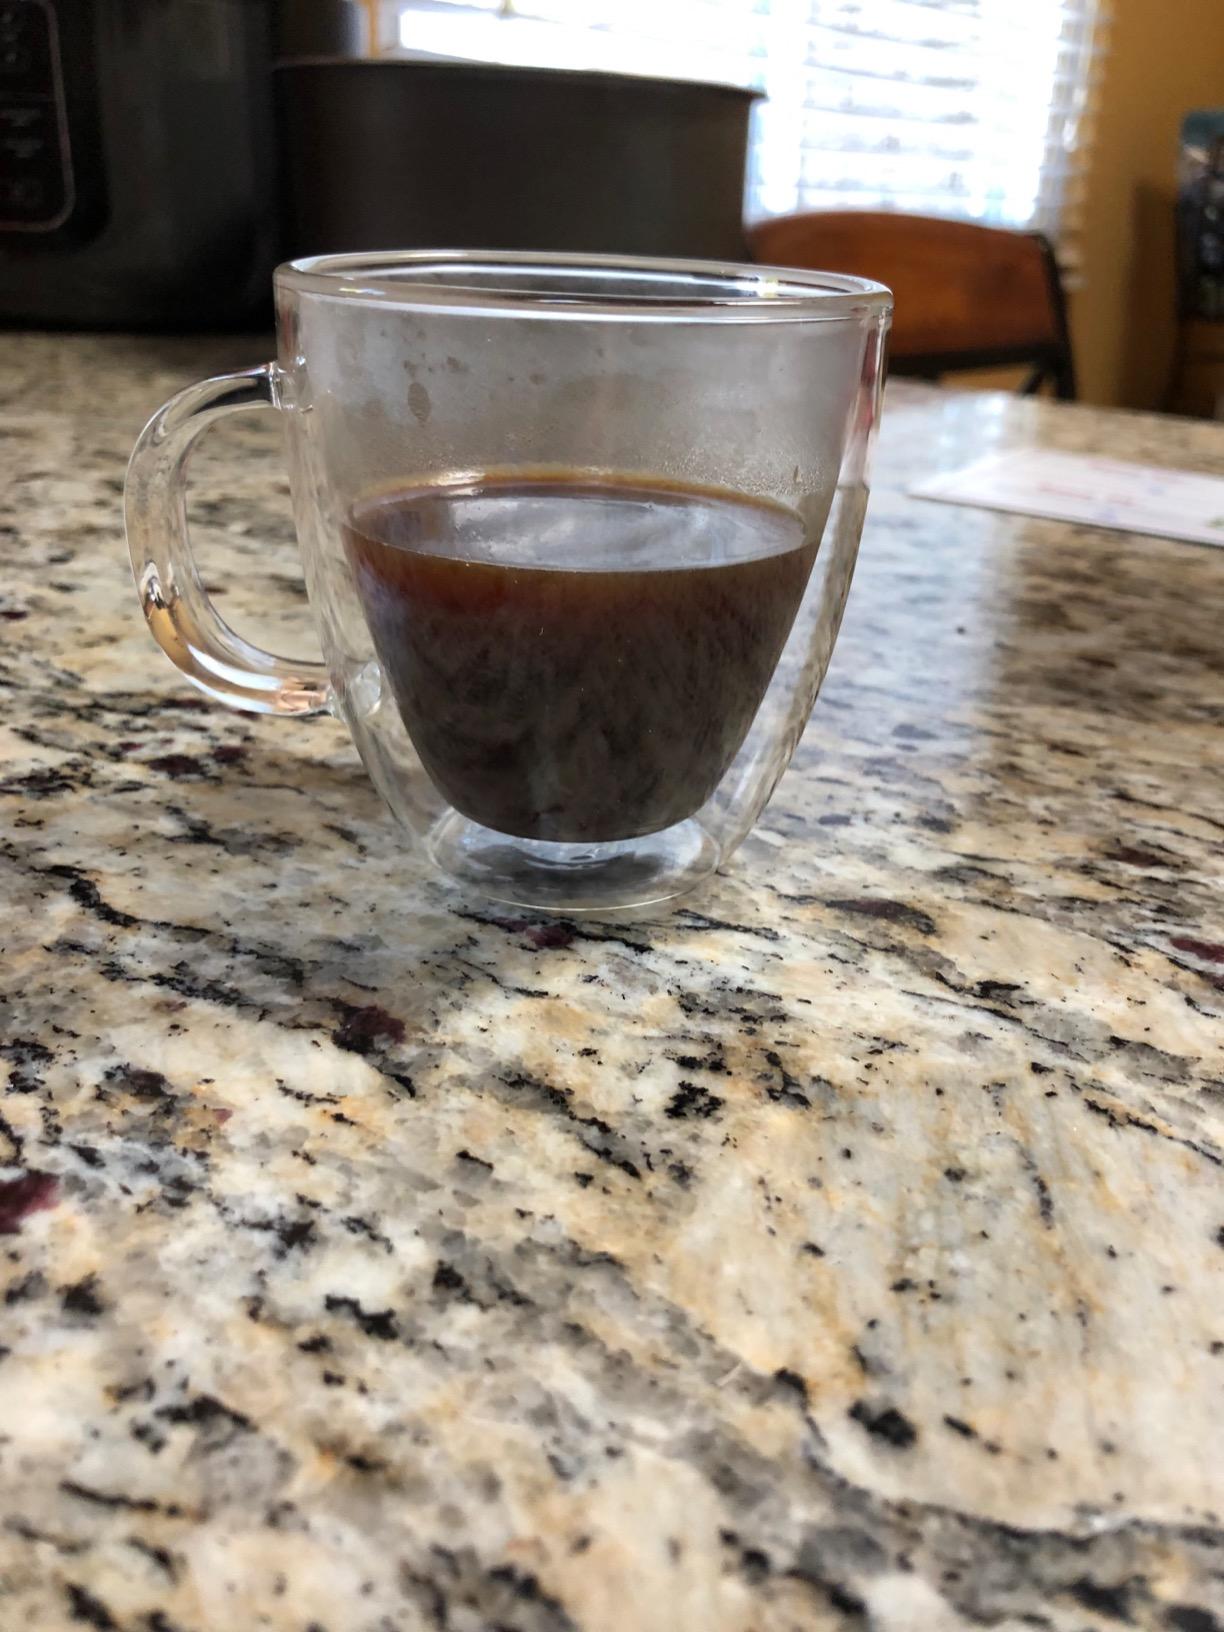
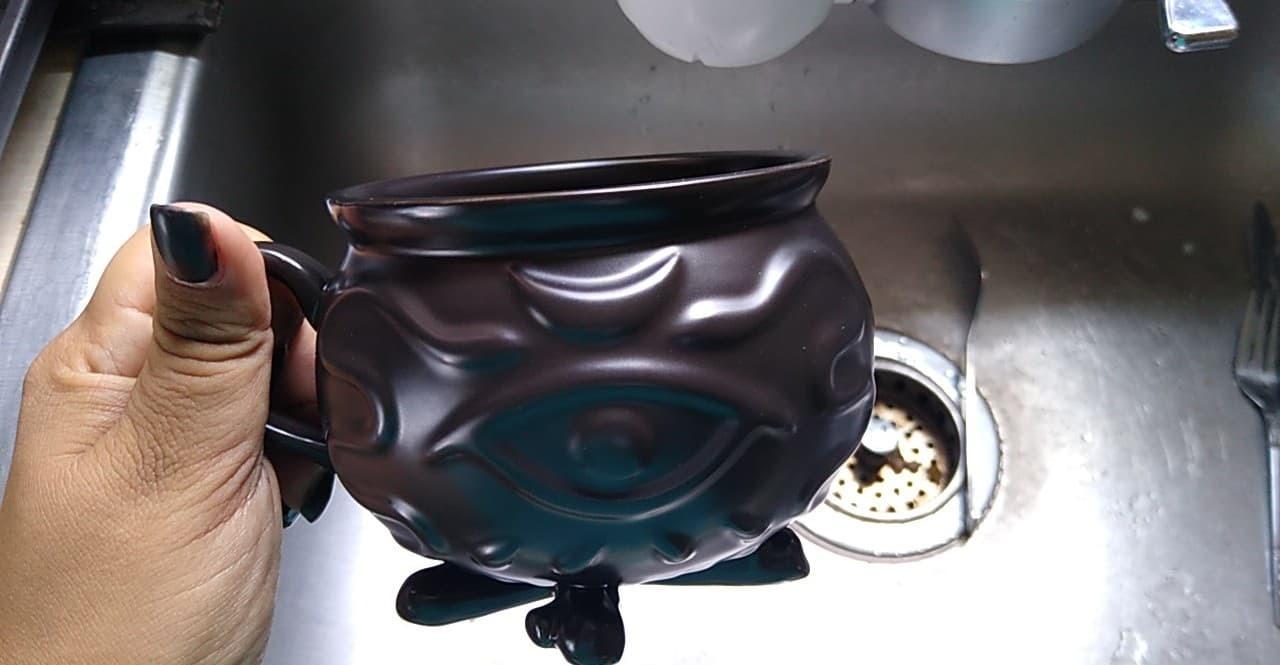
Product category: items_mug
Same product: no